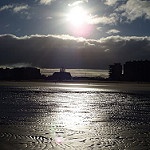
Label: sea